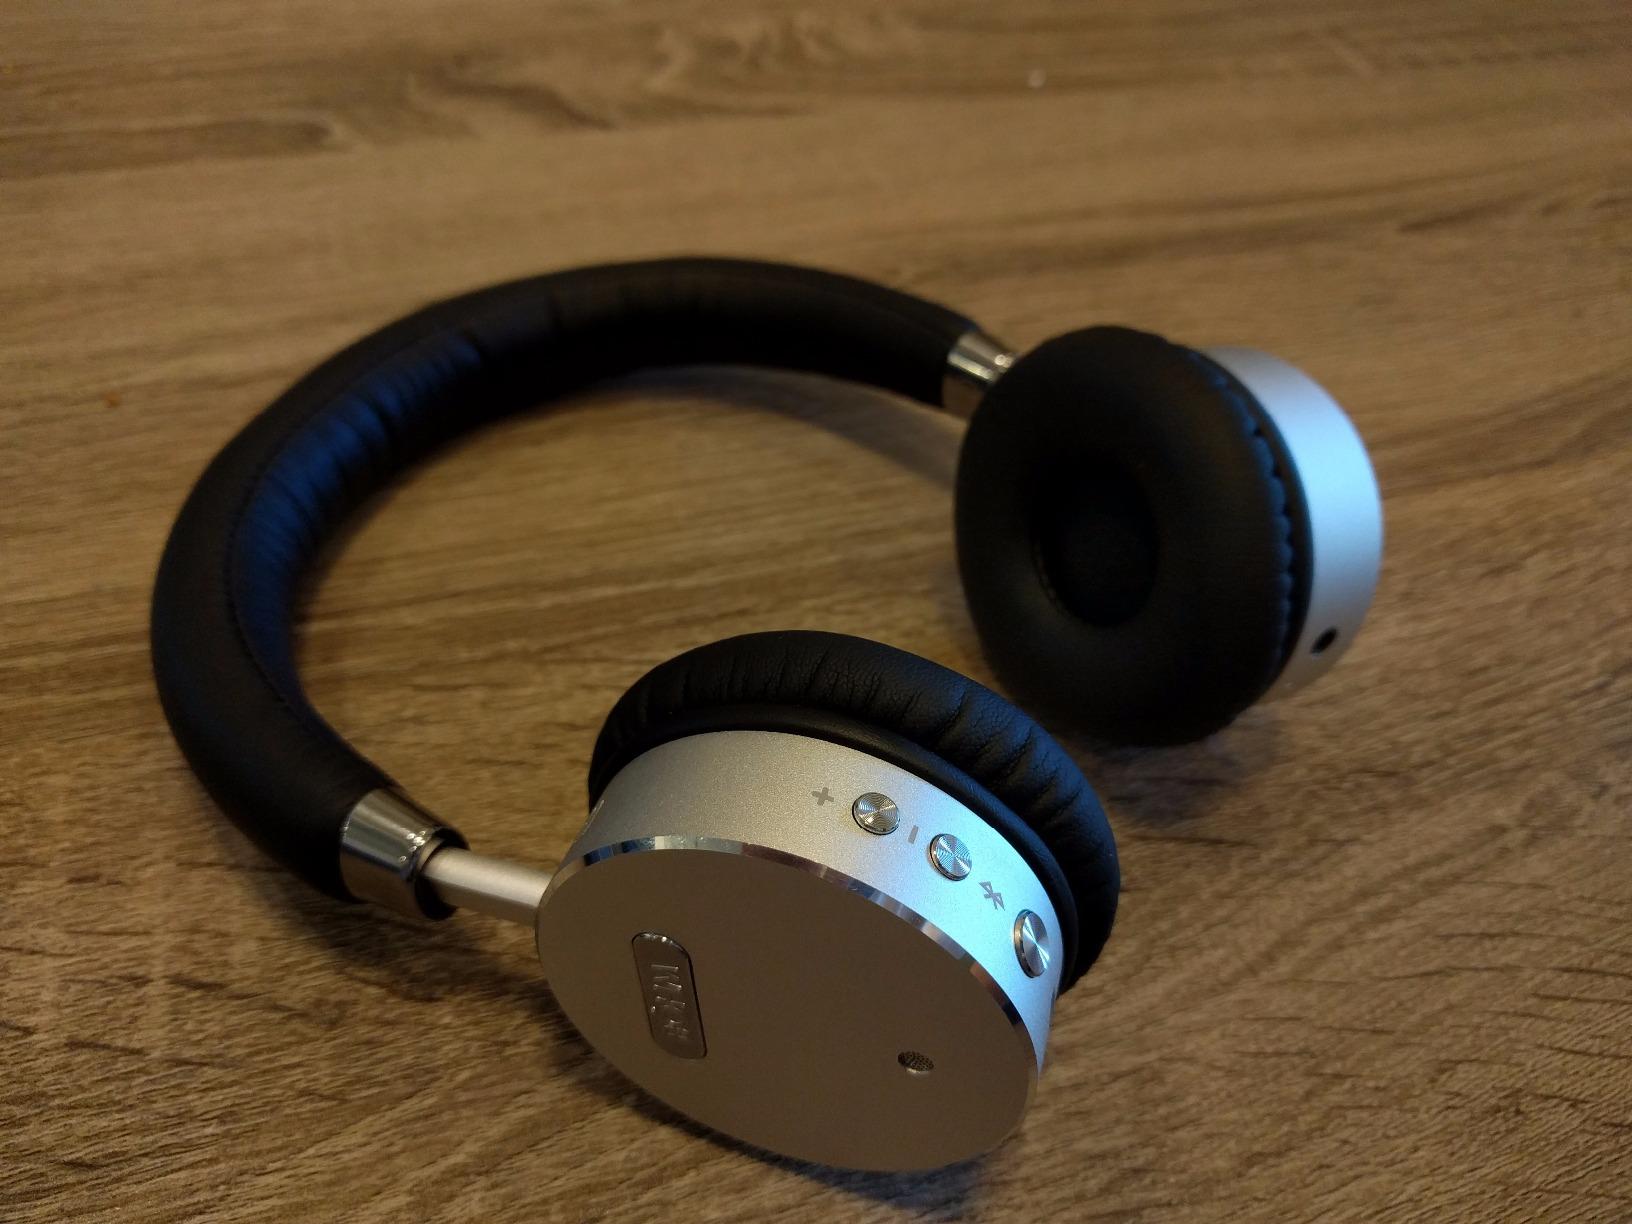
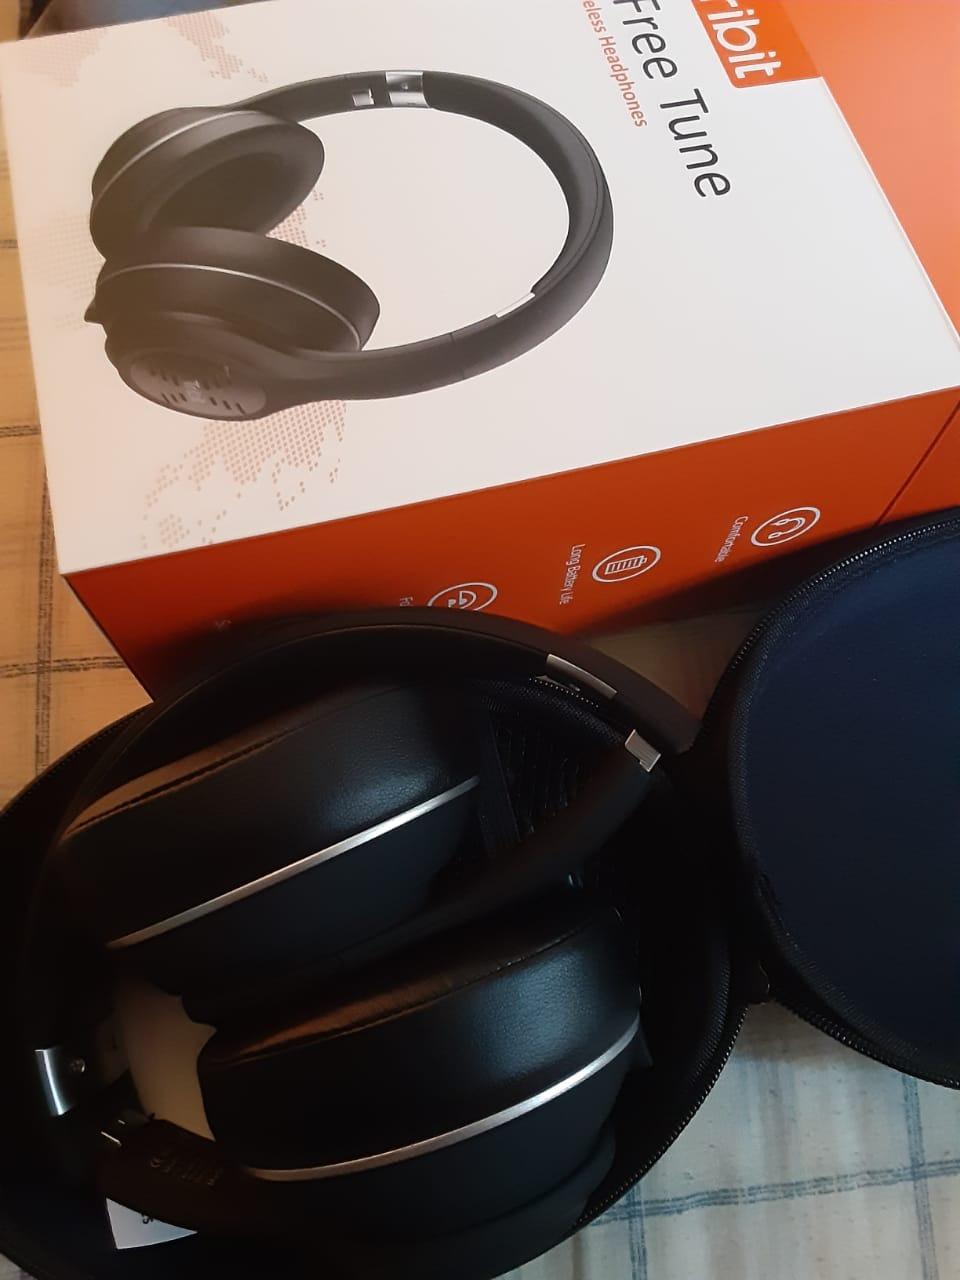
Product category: headphones
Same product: no